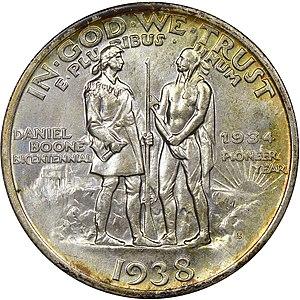
Daniel Boone, né le 2 novembre 1734 à Birdsboro et mort le 26 septembre 1820 à Defiance, est un explorateur américain, pionnier de la colonisation de l'Amérique du Nord, dont les exploits sur « la Frontière » firent l'un des héros populaires du folklore des États-Unis. Boone est célèbre pour l'exploration et la colonisation de ce qui est devenu le Kentucky, alors au-delà des limites occidentales des Treize colonies. Cette région appartenait « légalement » à la France, et historiquement aux tribus amérindiennes.